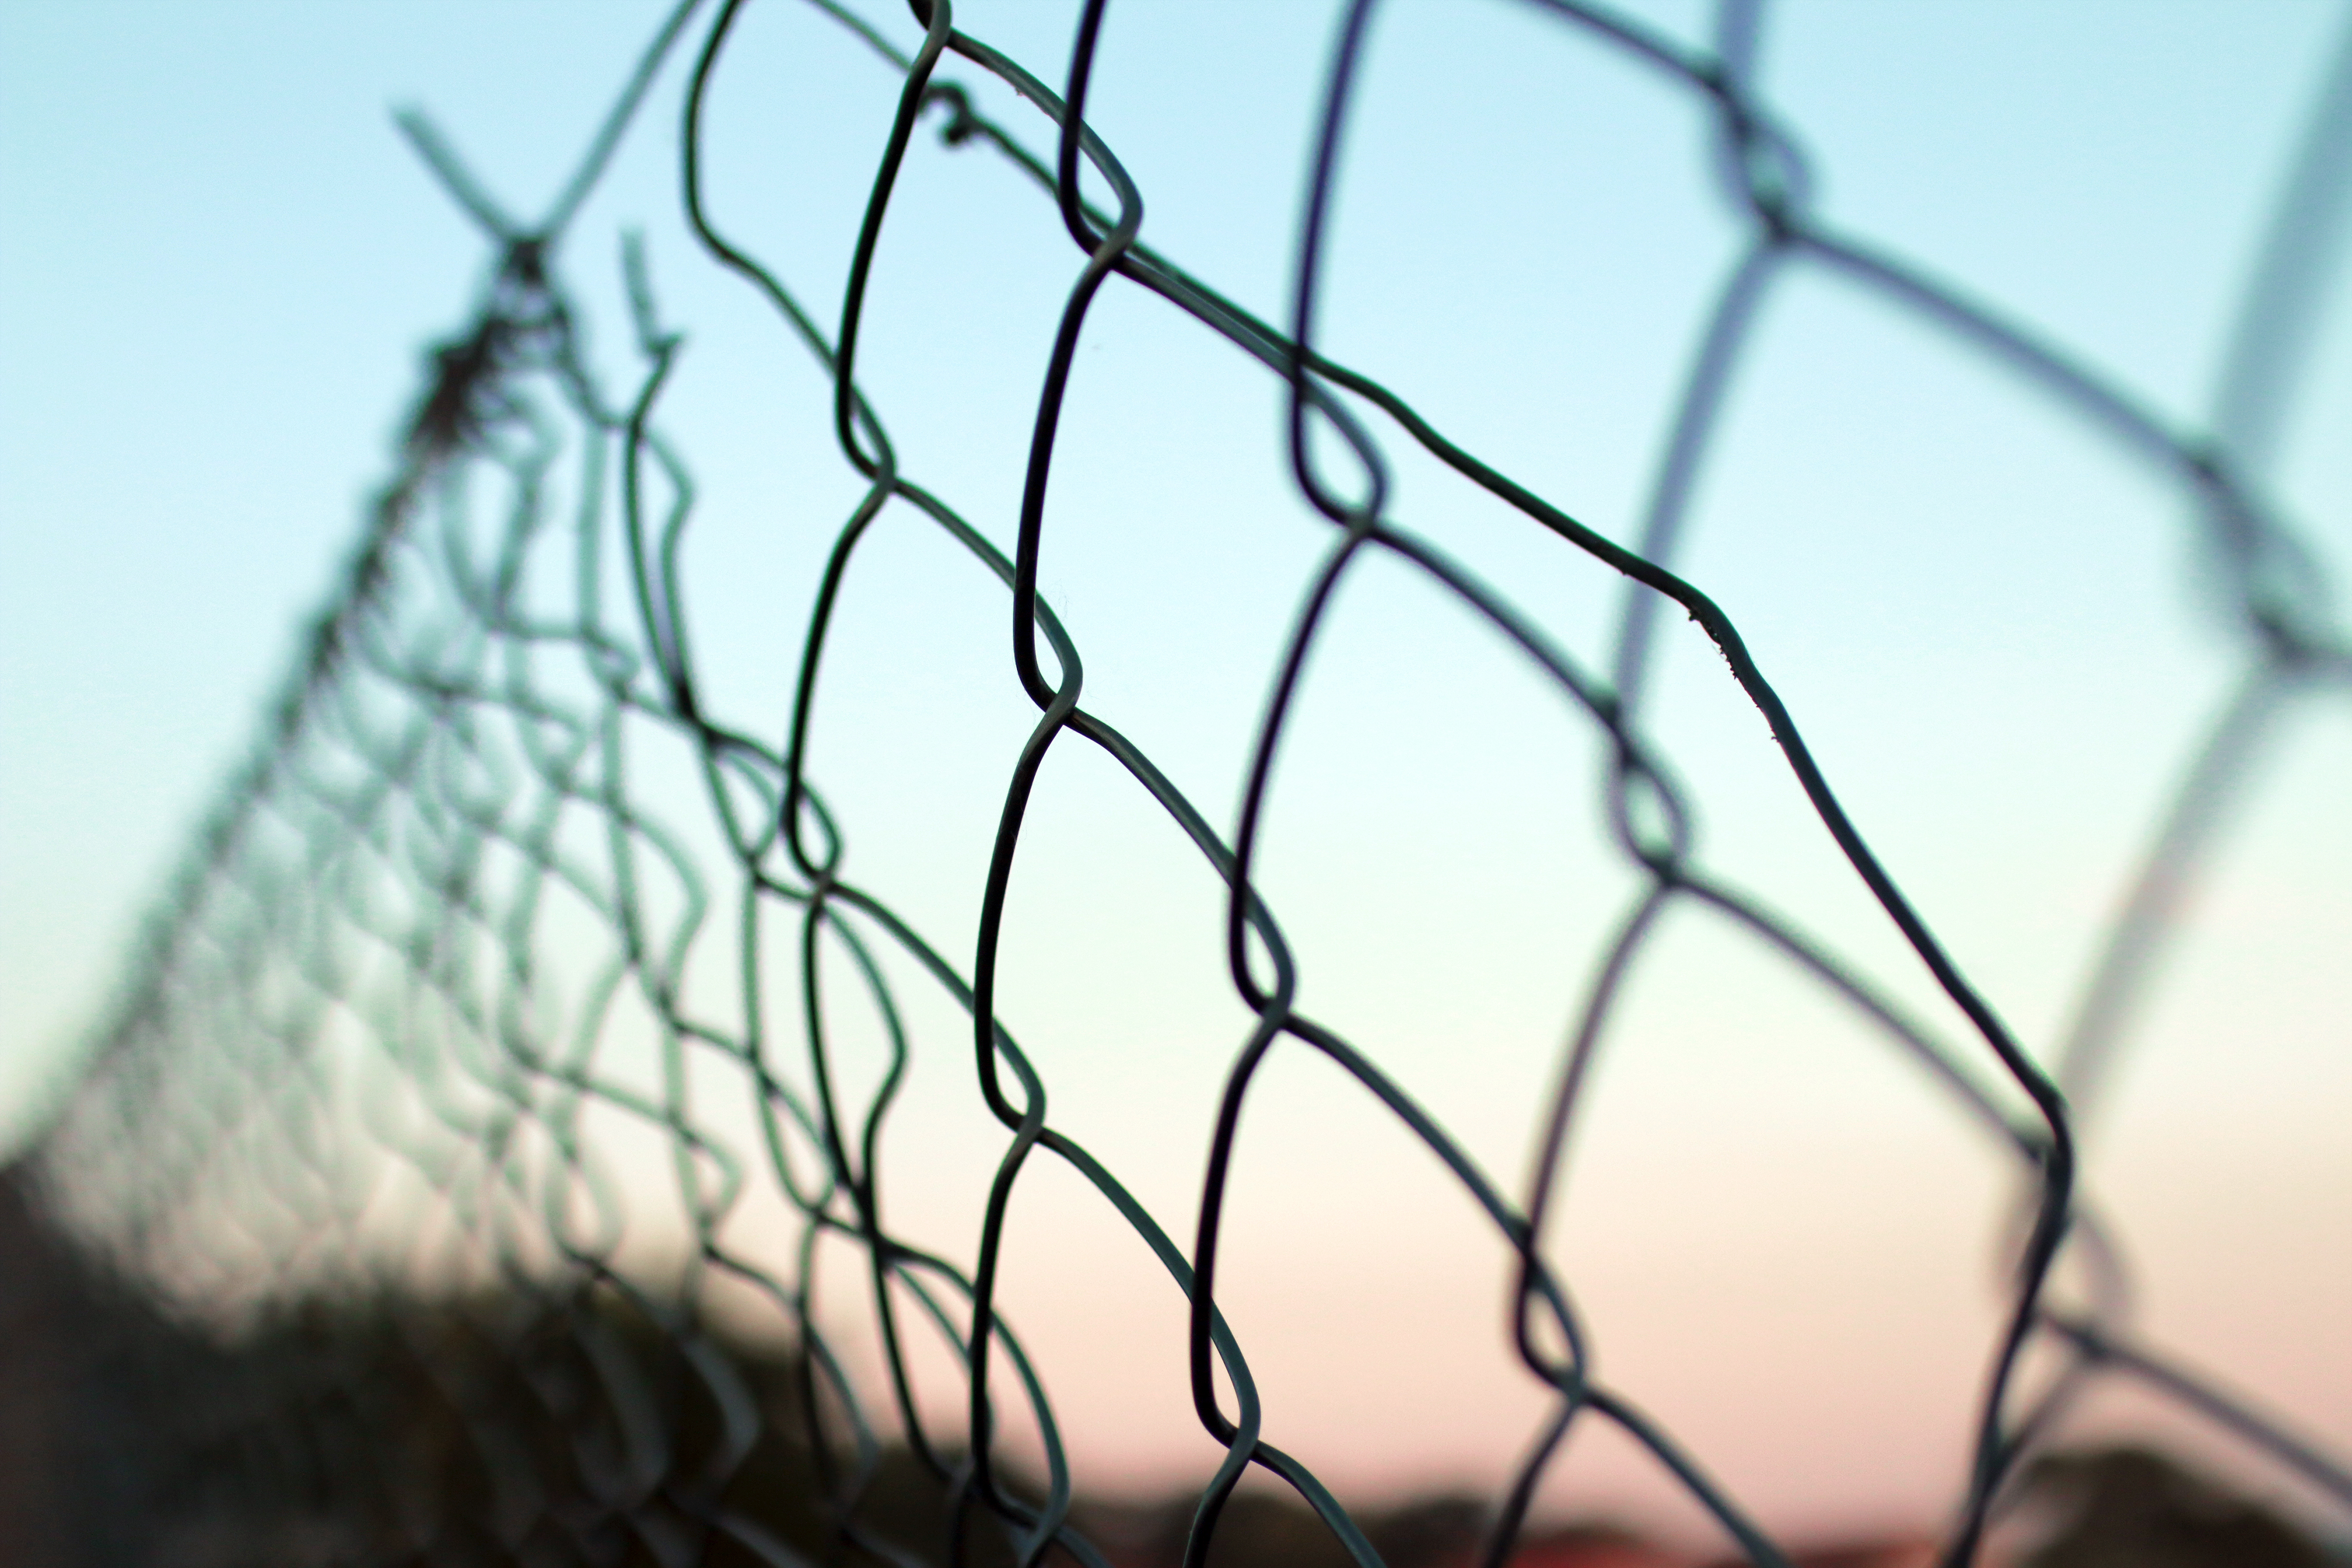
grass, branch, fence, barbed wire, sunlight, leaf, line, twig, close up, net, obstacle, wire mesh, macro photography, wire netting, outdoor structure, chain link fencing, wire fencing, home fencing